Palmiro Togliatti

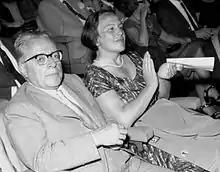
Togliatti and Nilde Iotti before 1964

Togliatti died as a result of a cerebral haemorrhage, while vacationing with his companion Nilde Iotti in Yalta, then in the Soviet Union. The day before, he had been urgently hospitalised as a result of a stroke, for which he underwent surgery; he was 71. According to some of his collaborators, Togliatti was traveling to the Soviet Union to give his support to Leonid Brezhnev's election as Nikita Khrushchev's successor at the head of Communist Party of the Soviet Union. Enrico Berlinguer, his favourite pupil, was later elected as his successor to the National Secretary of the PCI position; Berlinguer's time in office saw the Historic Compromise and the moral question. The news of Togliatti's death was first given by the country's leading agency ANSA. The party's newspaper "l'Unità" described him as "a great son of the Italian people, a brilliant leader of international communism, a fighter who spent his whole life in a hard and tireless struggle for socialism, for democracy, for peace."